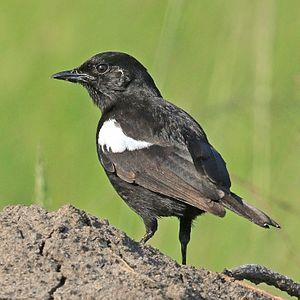
Le Traquet commandeur est une espèce de passereaux de la famille des Muscicapidae.